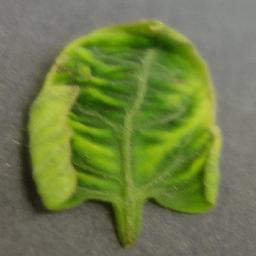
Label: Tomato___Tomato_Yellow_Leaf_Curl_Virus